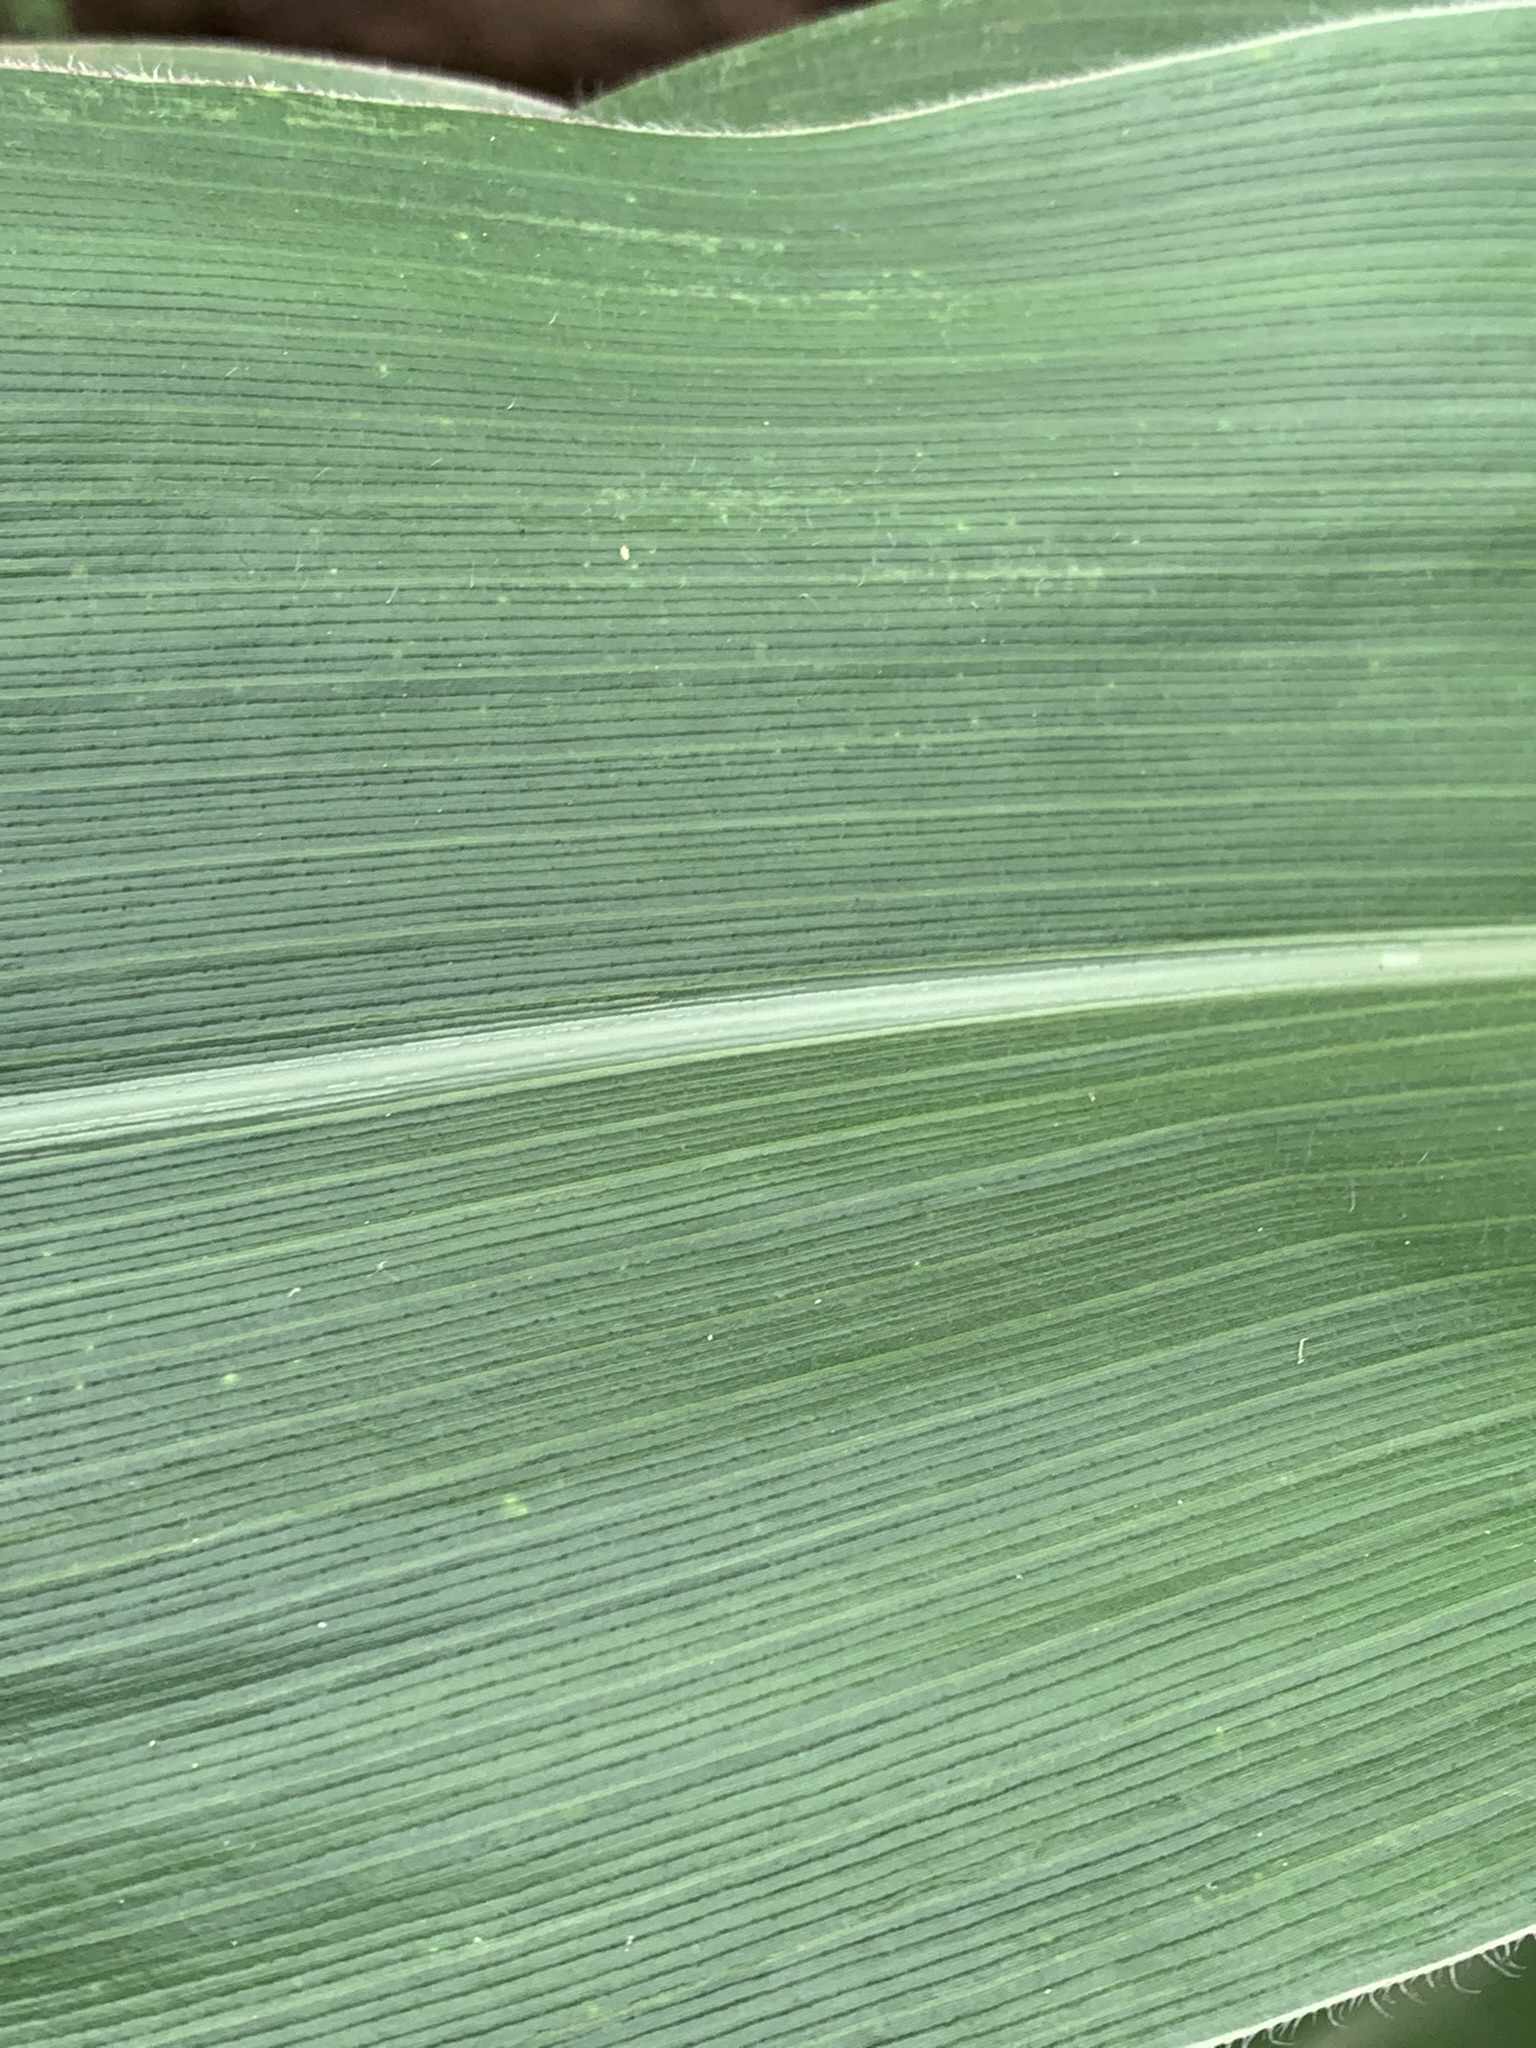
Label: Healthy